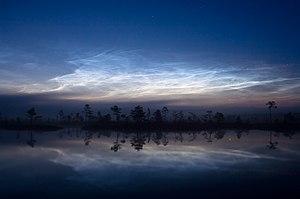
Des Nuages noctulescents. Tourbière de Kuresoo, Parc national de Soomaa, Estonie.